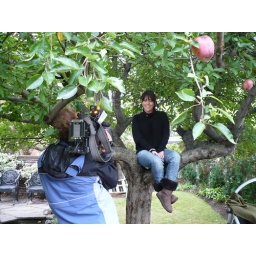
Candice shoots a promo in the apple tree